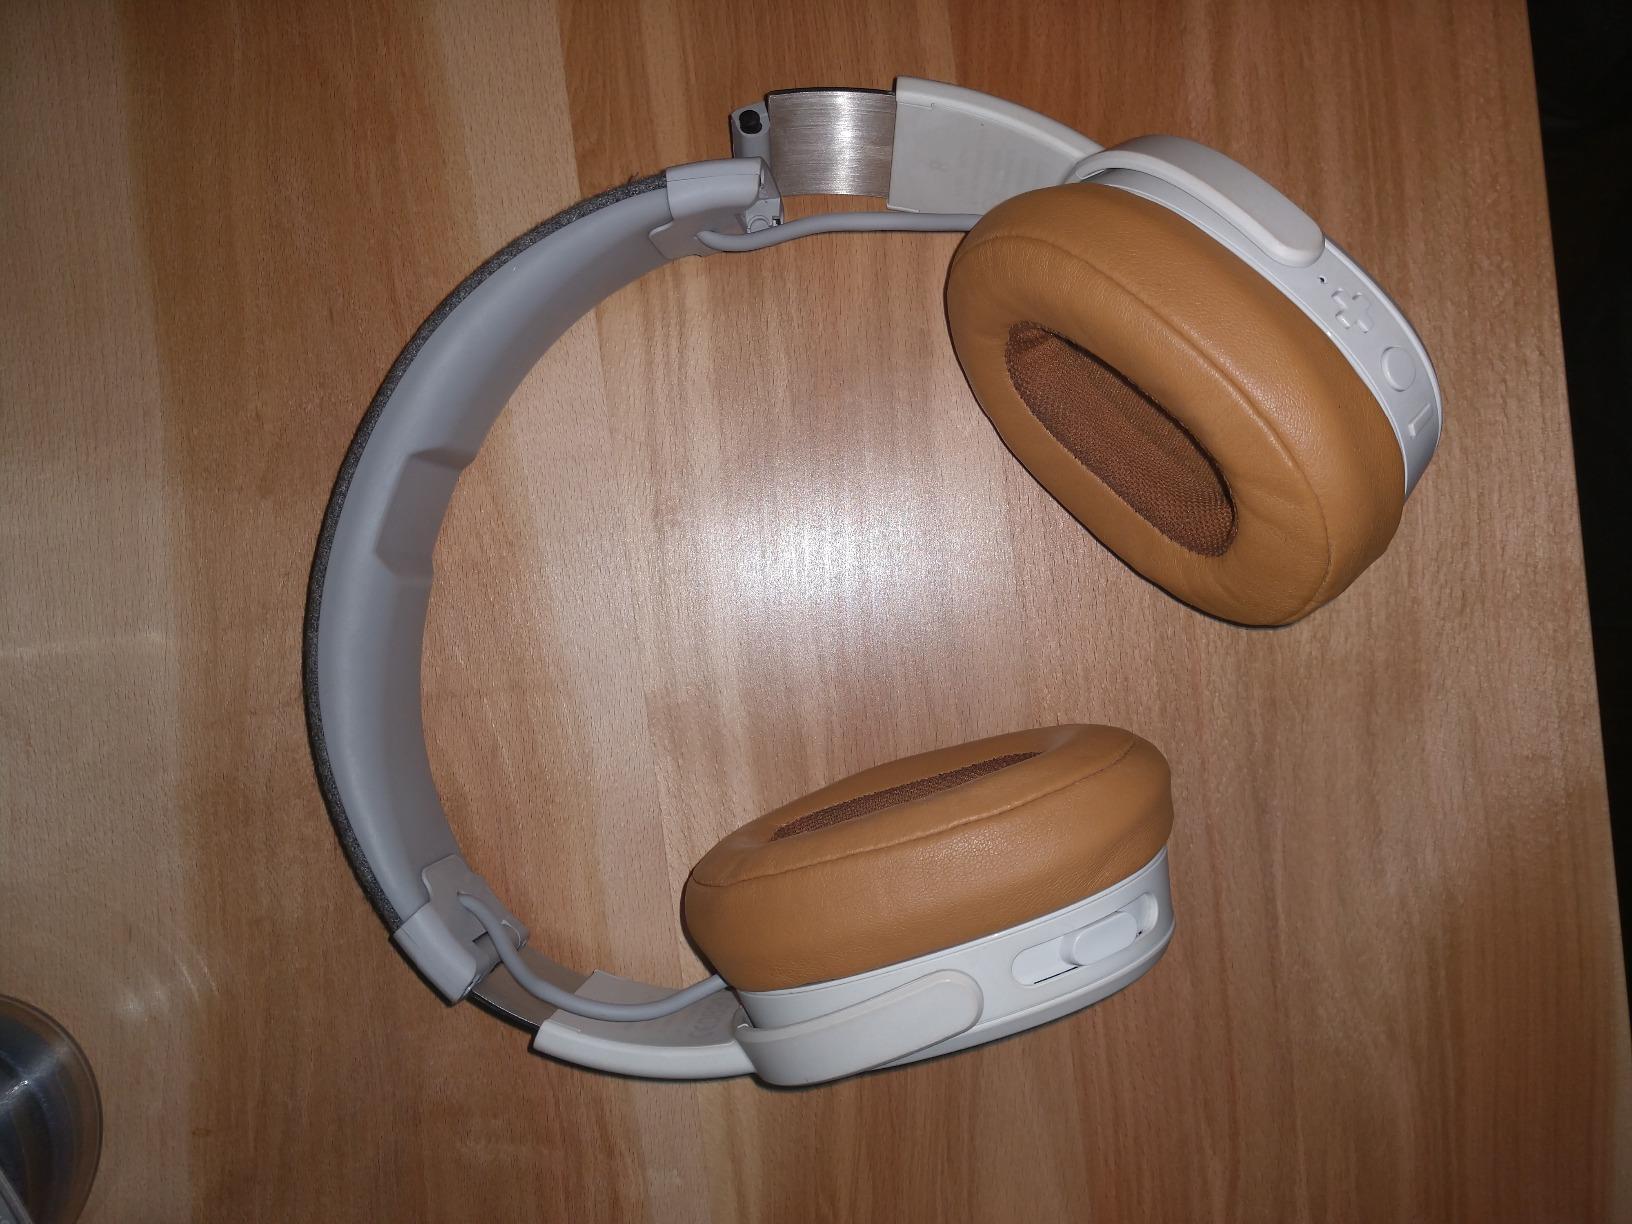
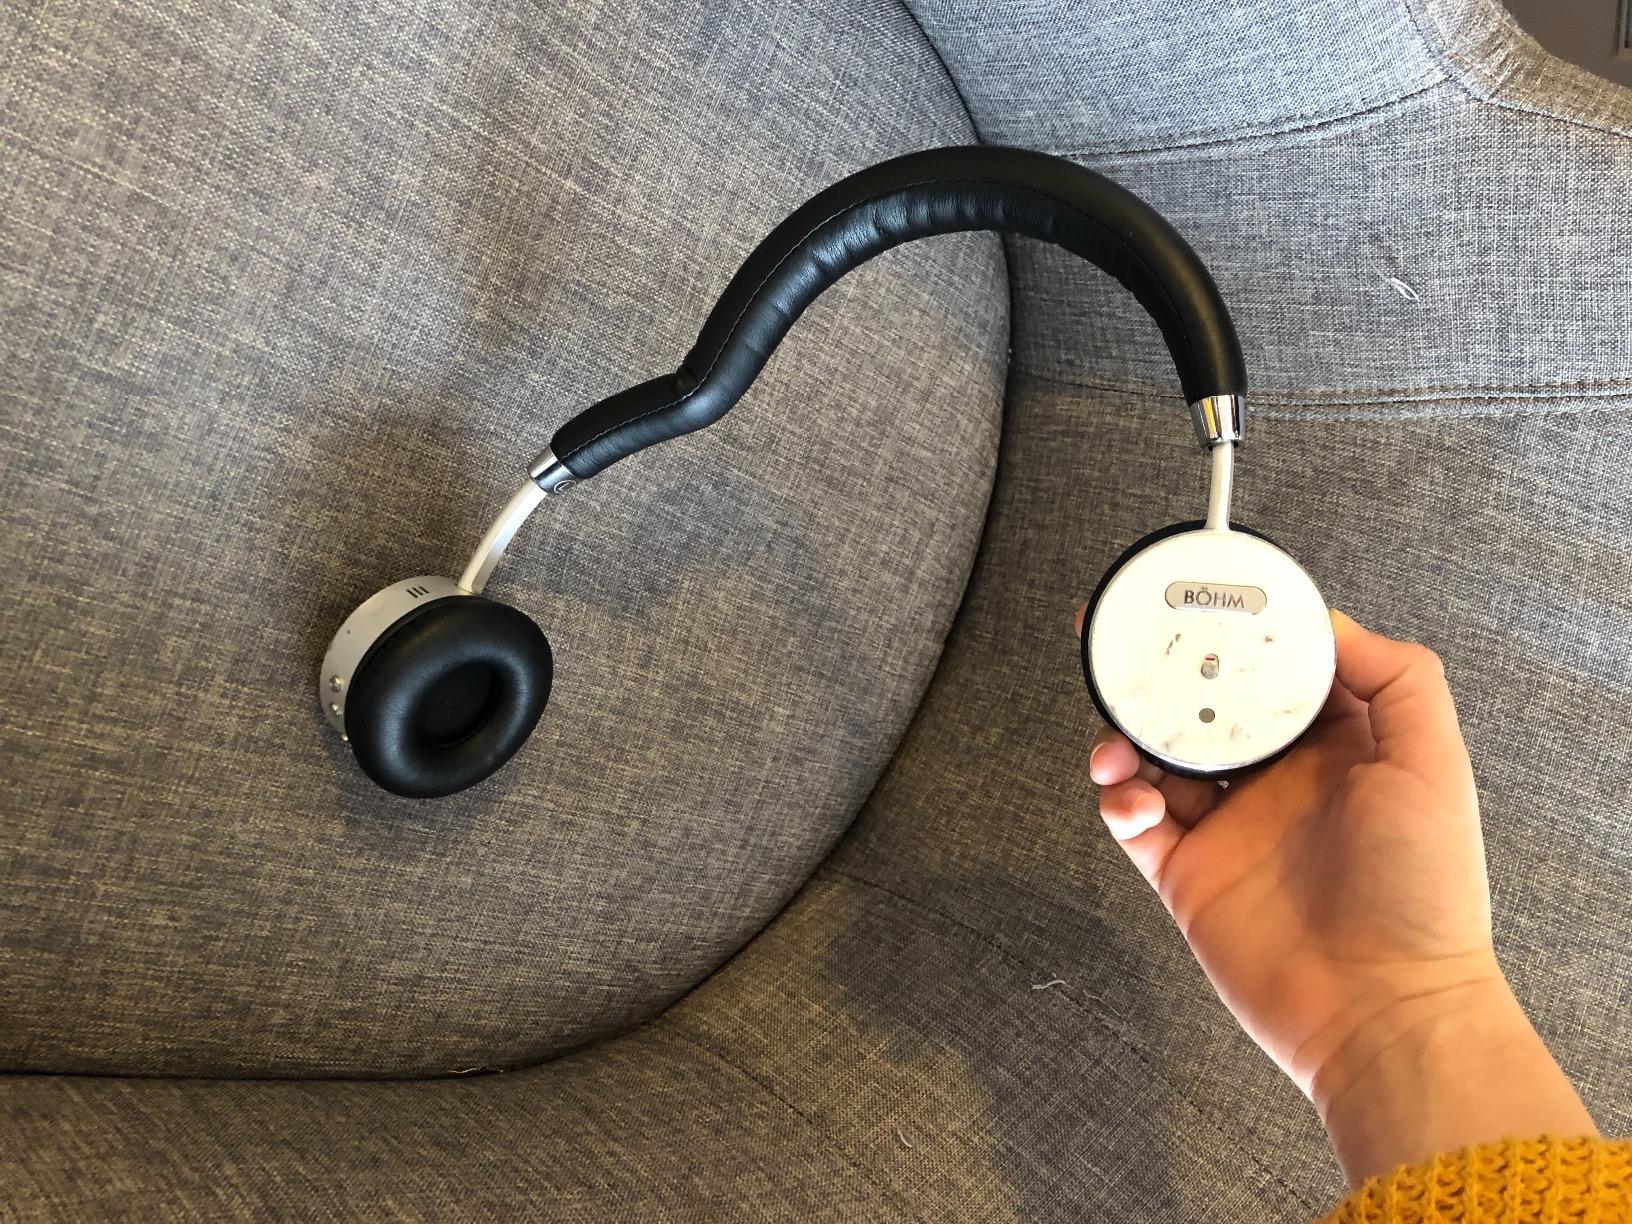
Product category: headphones
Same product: no